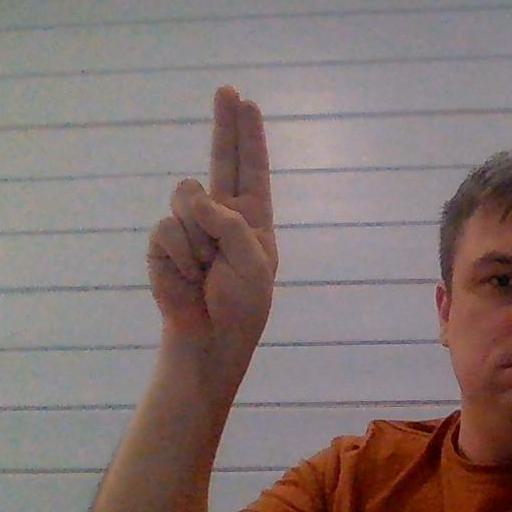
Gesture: two_up